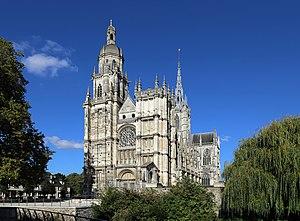
Évreux (département de l'Eure, France)